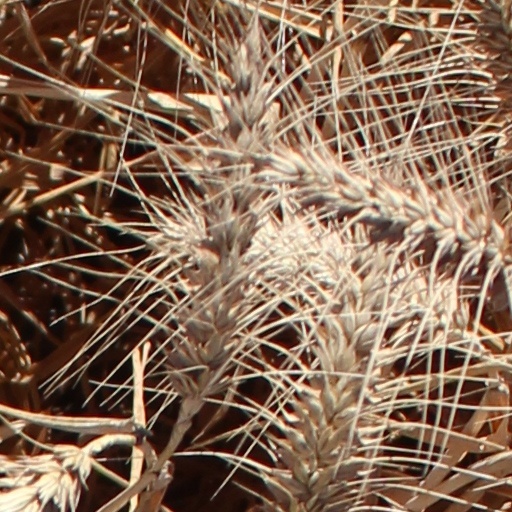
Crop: wheat